Women in the Ukrainian military

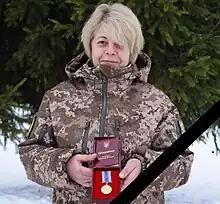
Inna Derusova with her Defender of the Motherland Medal in January 2022. She was killed in the opening days of the February 2022 invasion, becoming the first woman to be posthumously named a Hero of Ukraine.

Since 2013, the number of women in the Armed Forces has been growing steadily: as of May 2021, there were twice as many women in the military as in 2013. The number of female officers has almost tripled (5,000), and the number of female cadets has almost quadrupled. Between 2014 and March 2023, the number of female military personnel in the ZSU increased 2.5-fold (from 16,557 to 42,898), while the number of female officers rose to 7,416, almost a sevenfold increase compared to 2014. In the same period, the number of women employed as civilian personnel decreased from 33,369 to 17,640; the net total number of women employed in both military and civilian professions in the ZSU increased by 10,612.